Wray Thomas

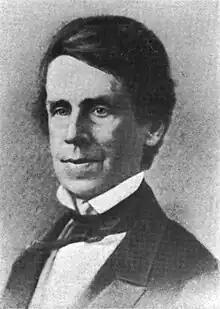

Wray Thomas (June 15, 1810 – October 16, 1883) was the 21st mayor of Columbus, Ohio and the 19th person to serve in that office. He served Columbus during the American Civil War for two terms. His successor was James G. Bull after 1864.